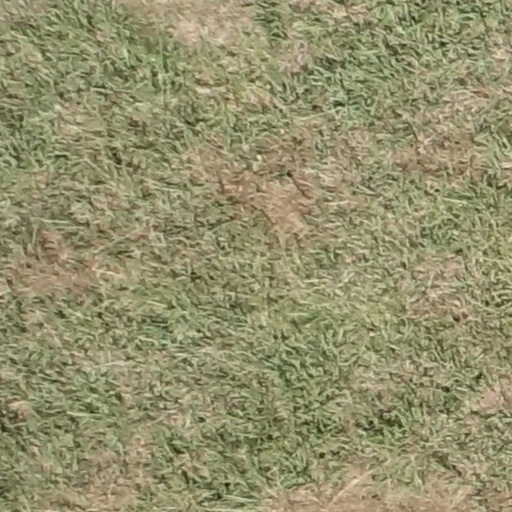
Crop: sorghum